Williams Air Force Base

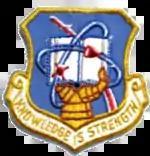
Emblem of the 3525th Pilot Training Wing

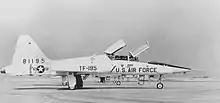
T-38A Talon, 1963

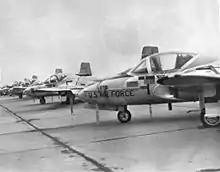
T-37 Tweets, 1971

Through the Mutual Defense Assistance Program began in 1952, international students received flying or technical training at various ATC bases. Students from Taiwan began to arrive at Williams, and training of Taiwanese pilots continued until the closure of the base in 1993.